Toshiaki Kubo

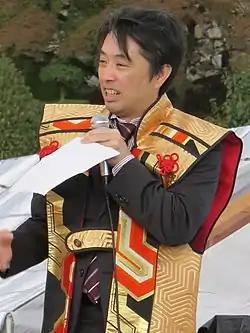
Kubo at a event in November 2016.

is a Japanese professional shogi player ranked 9-dan. He is a former Ōshō and Kiō title holder.